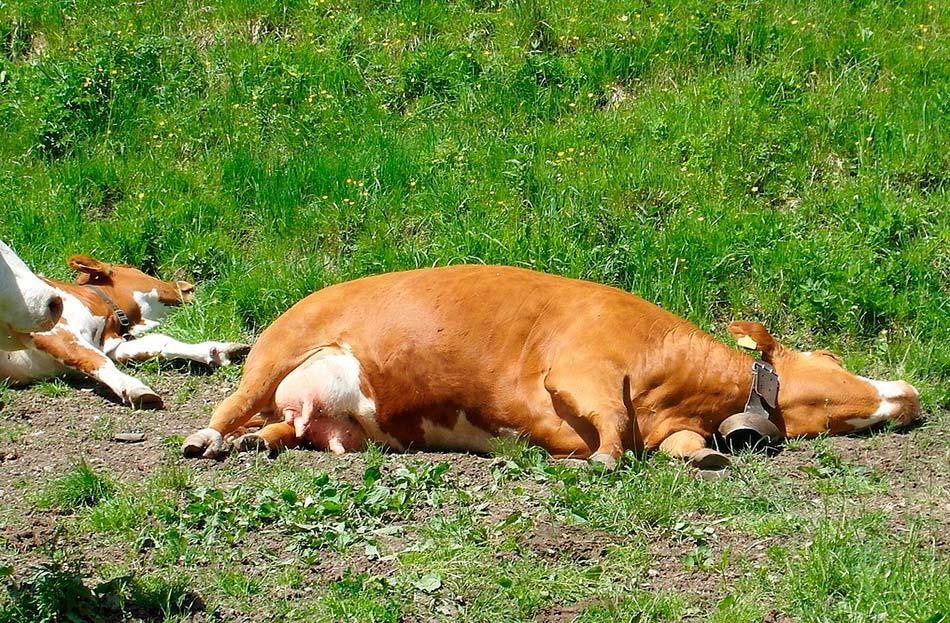
Ng'ombe wawili wako malishoni, ambapo wamekula nyasi na kushiba. Wamelala kabisa ili kupumzisha mwili wao.